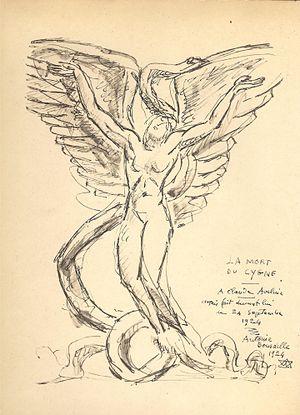
Dessin d'Antoine Bourdelle (1861-1929) reproduit dans le livre de Claude Aveline, ""Les Muses mêlées"", publié en 1926."
Claude Aveline, né Eugène Avtsine dans le 5ᵉ arrondissement de Paris le 19 juillet 1901, mort dans cette même ville le 4 novembre 1992, est un écrivain, poète et résistant français.